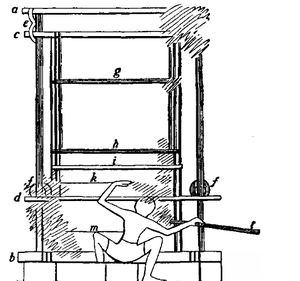
Væv (redskab) / Gobelinvæv
Tegnet gengivelse af vægmaleri i Thut-Nofers gravkammer, Theben, 18. dynasti, ca. 1425 f. Kr.
En væv er et arbejdsredskab til fremstilling af vævede tekstiler.